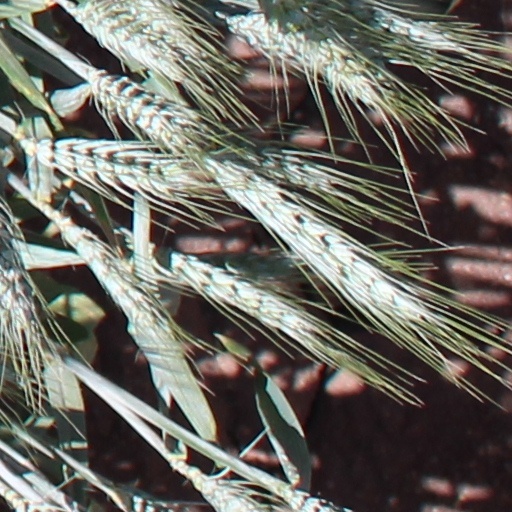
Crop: wheat